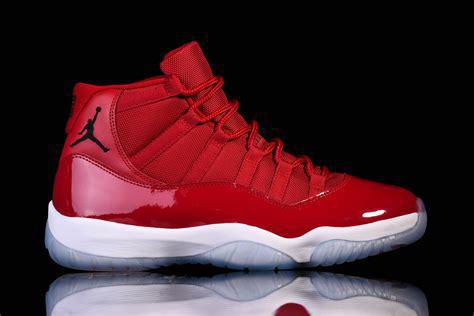
Brand: Jordan
Model: 11 Retro